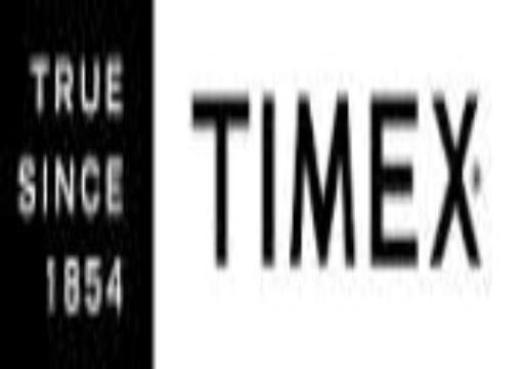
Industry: Clothes